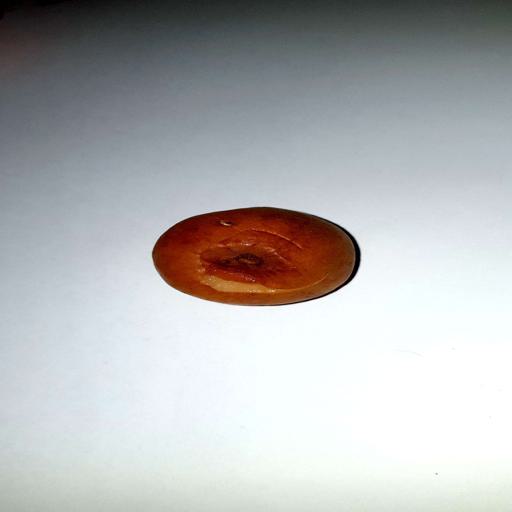
Label: bruised